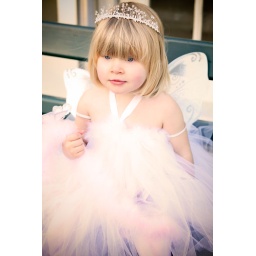
handmade white tutu fairy dress for flower girl or bridesmaid. Photography by Cat Hepple Photography